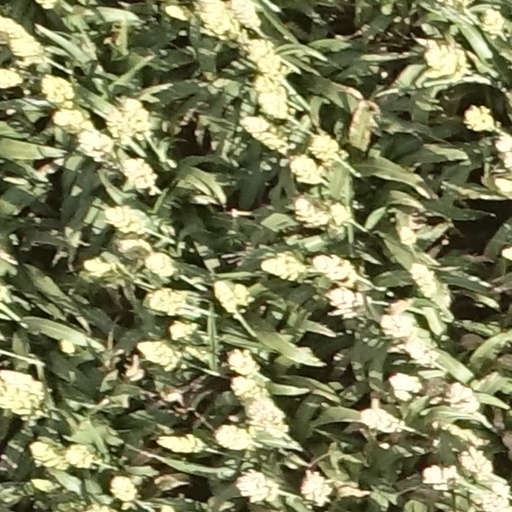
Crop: sorghum